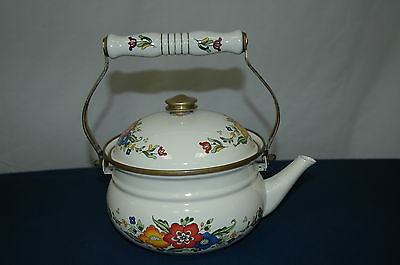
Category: kettle